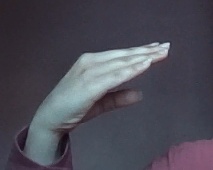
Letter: jeem